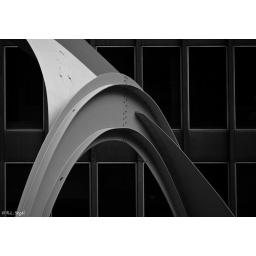
Alexander Calder's blazing red &lt;i&gt;Flamingo&lt;/i&gt; stabile located in front of Mies van der Rohe's Kluczynski Federal Building in Chicago.